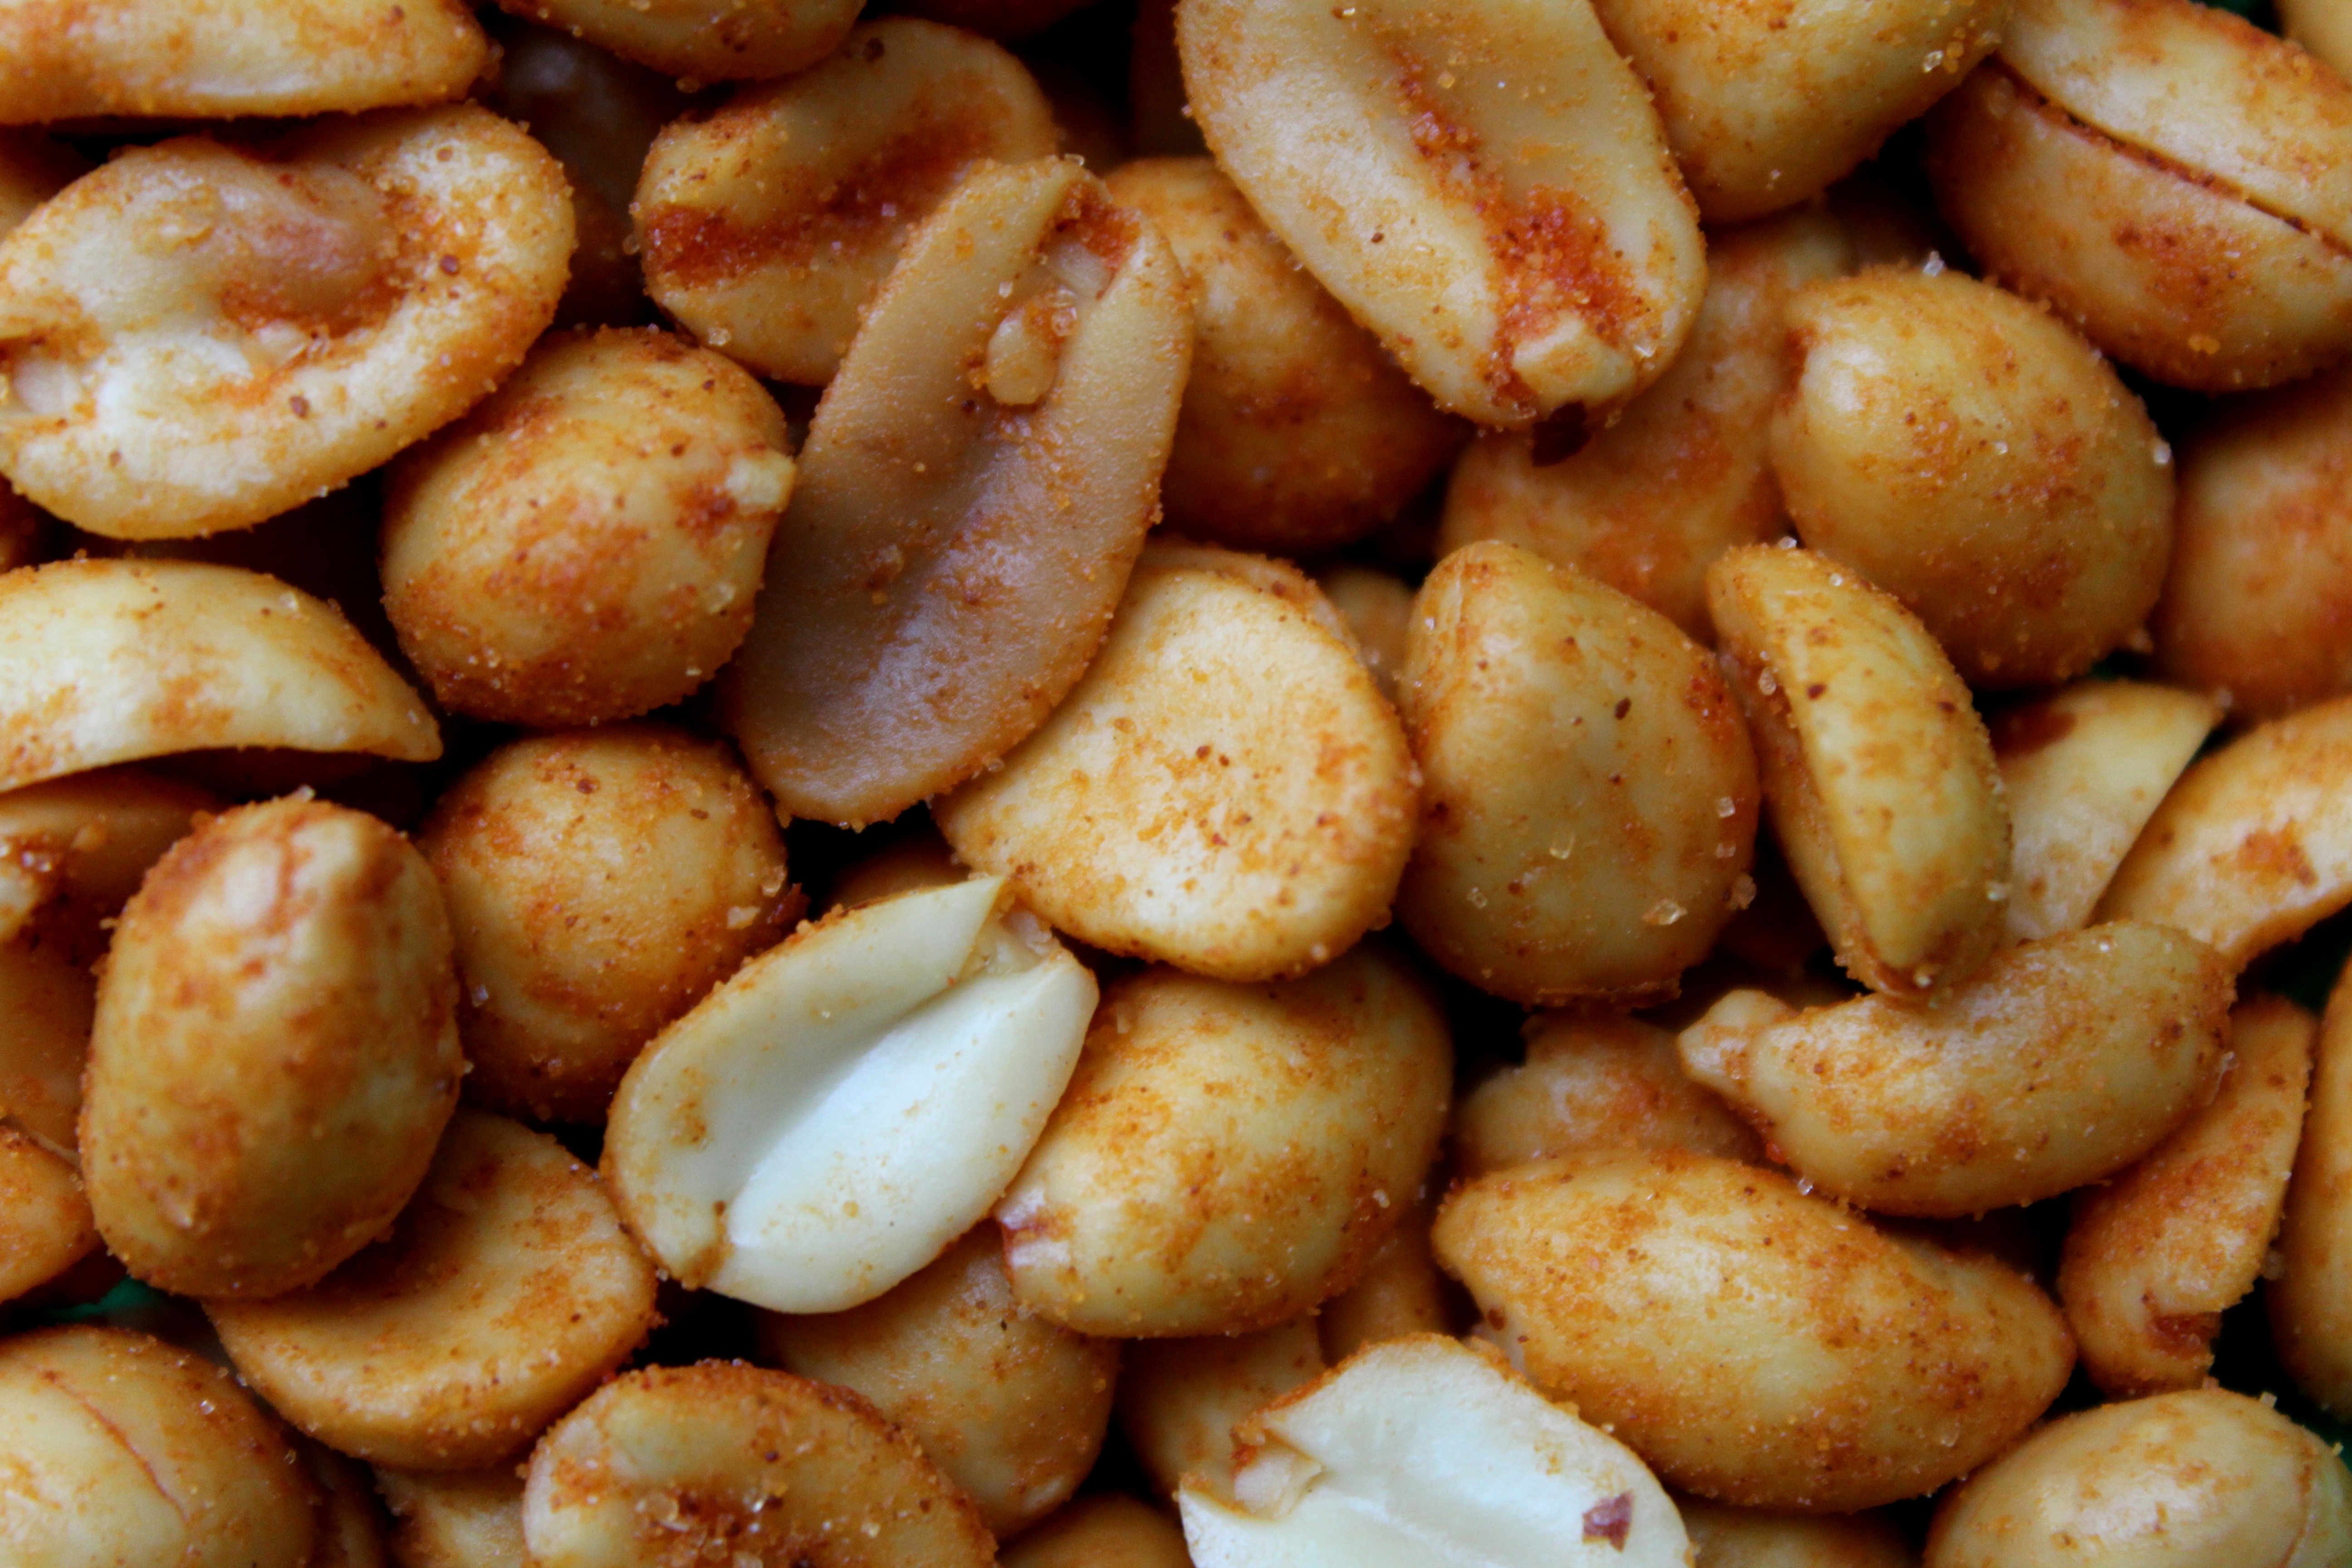
plant, seed, dry, dish, food, spice, produce, vegetable, salt, nut, dried, healthy, snack, dessert, eat, cuisine, baked, fried, cooked, eating, spicy, vegetarian, indian, peanuts, crispy, paprika, crunchy, baked goods, roasted, flowering plant, spicy nuts, land plant, snack food